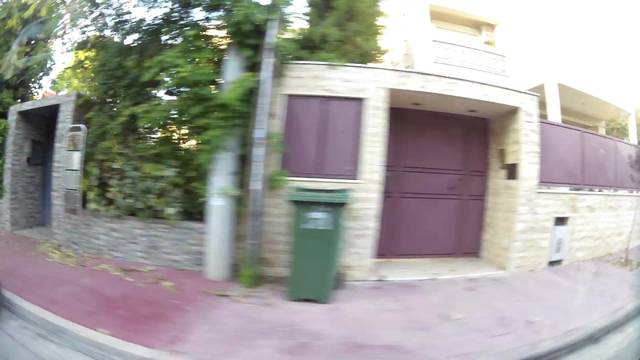
Region: Greece
Coordinates: 38.074, 23.804